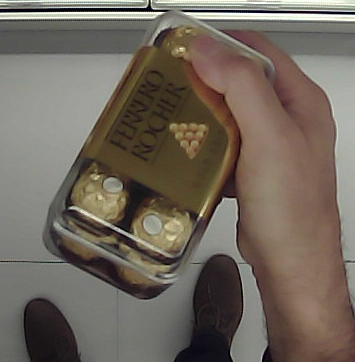
Product: rocher_chocolate